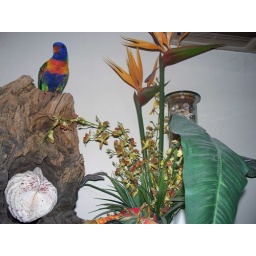
Rainbow Lorikeetperched on an artificial plant ,mounted on a tree root by me